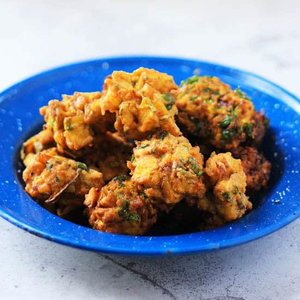
Dish: pakora